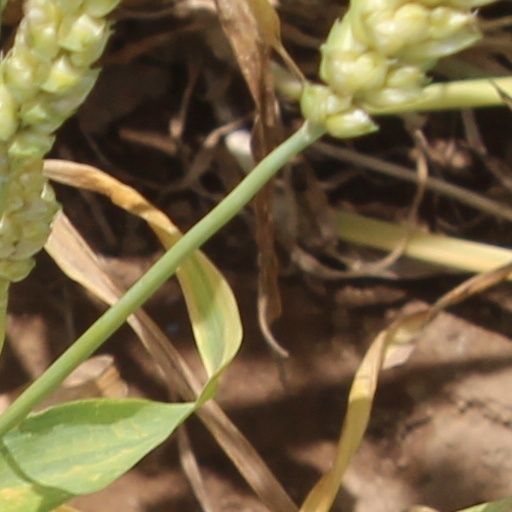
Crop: wheat